Or Iravu

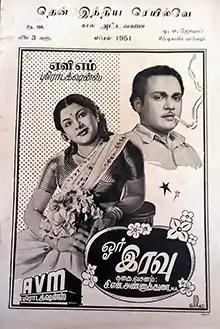
Poster

Or Iravu is a 1951 Indian Tamil-language film directed by P. Neelakantan and co-written by him and C. N. Annadurai. Produced by AVM Productions, it is based on Annadurai's play of the same name. The film stars K. R. Ramasamy, reprising his role from the play. It was released on 11 April 1951 and received well by critics, but failed commercially.